Thames School of Mines

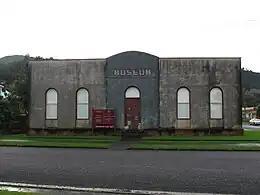
The mineralogical museum is a significant part of the complex.

It is on the urupa (resting place/burial ground) of Aparangi. It is of particular importance to Ngati Maru Paraone and Te Huiraukura, who gifted the tapu land solely for religious purposes. Ngāti Maru opposed the idea of a primary school on this site, however there was a transition from religious instruction when the school of mines opened in 1886. In addition to the School of Mines, several buildings were built within the complex and the surrounding area such as a church and Sunday School in 1869 and a mineralogical museum that opened in 1901.